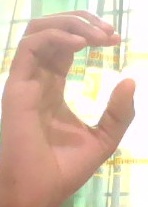
ASL sign: C